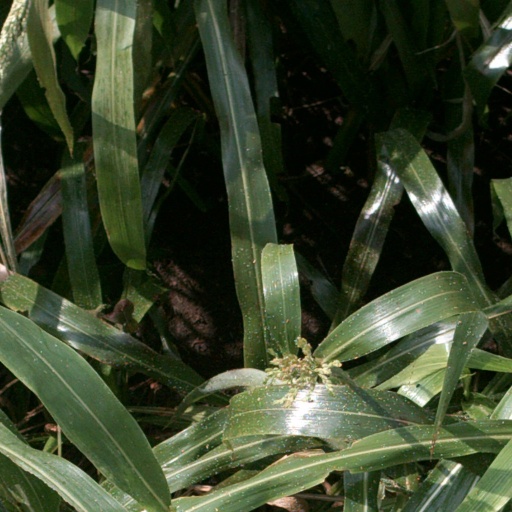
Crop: sorghum